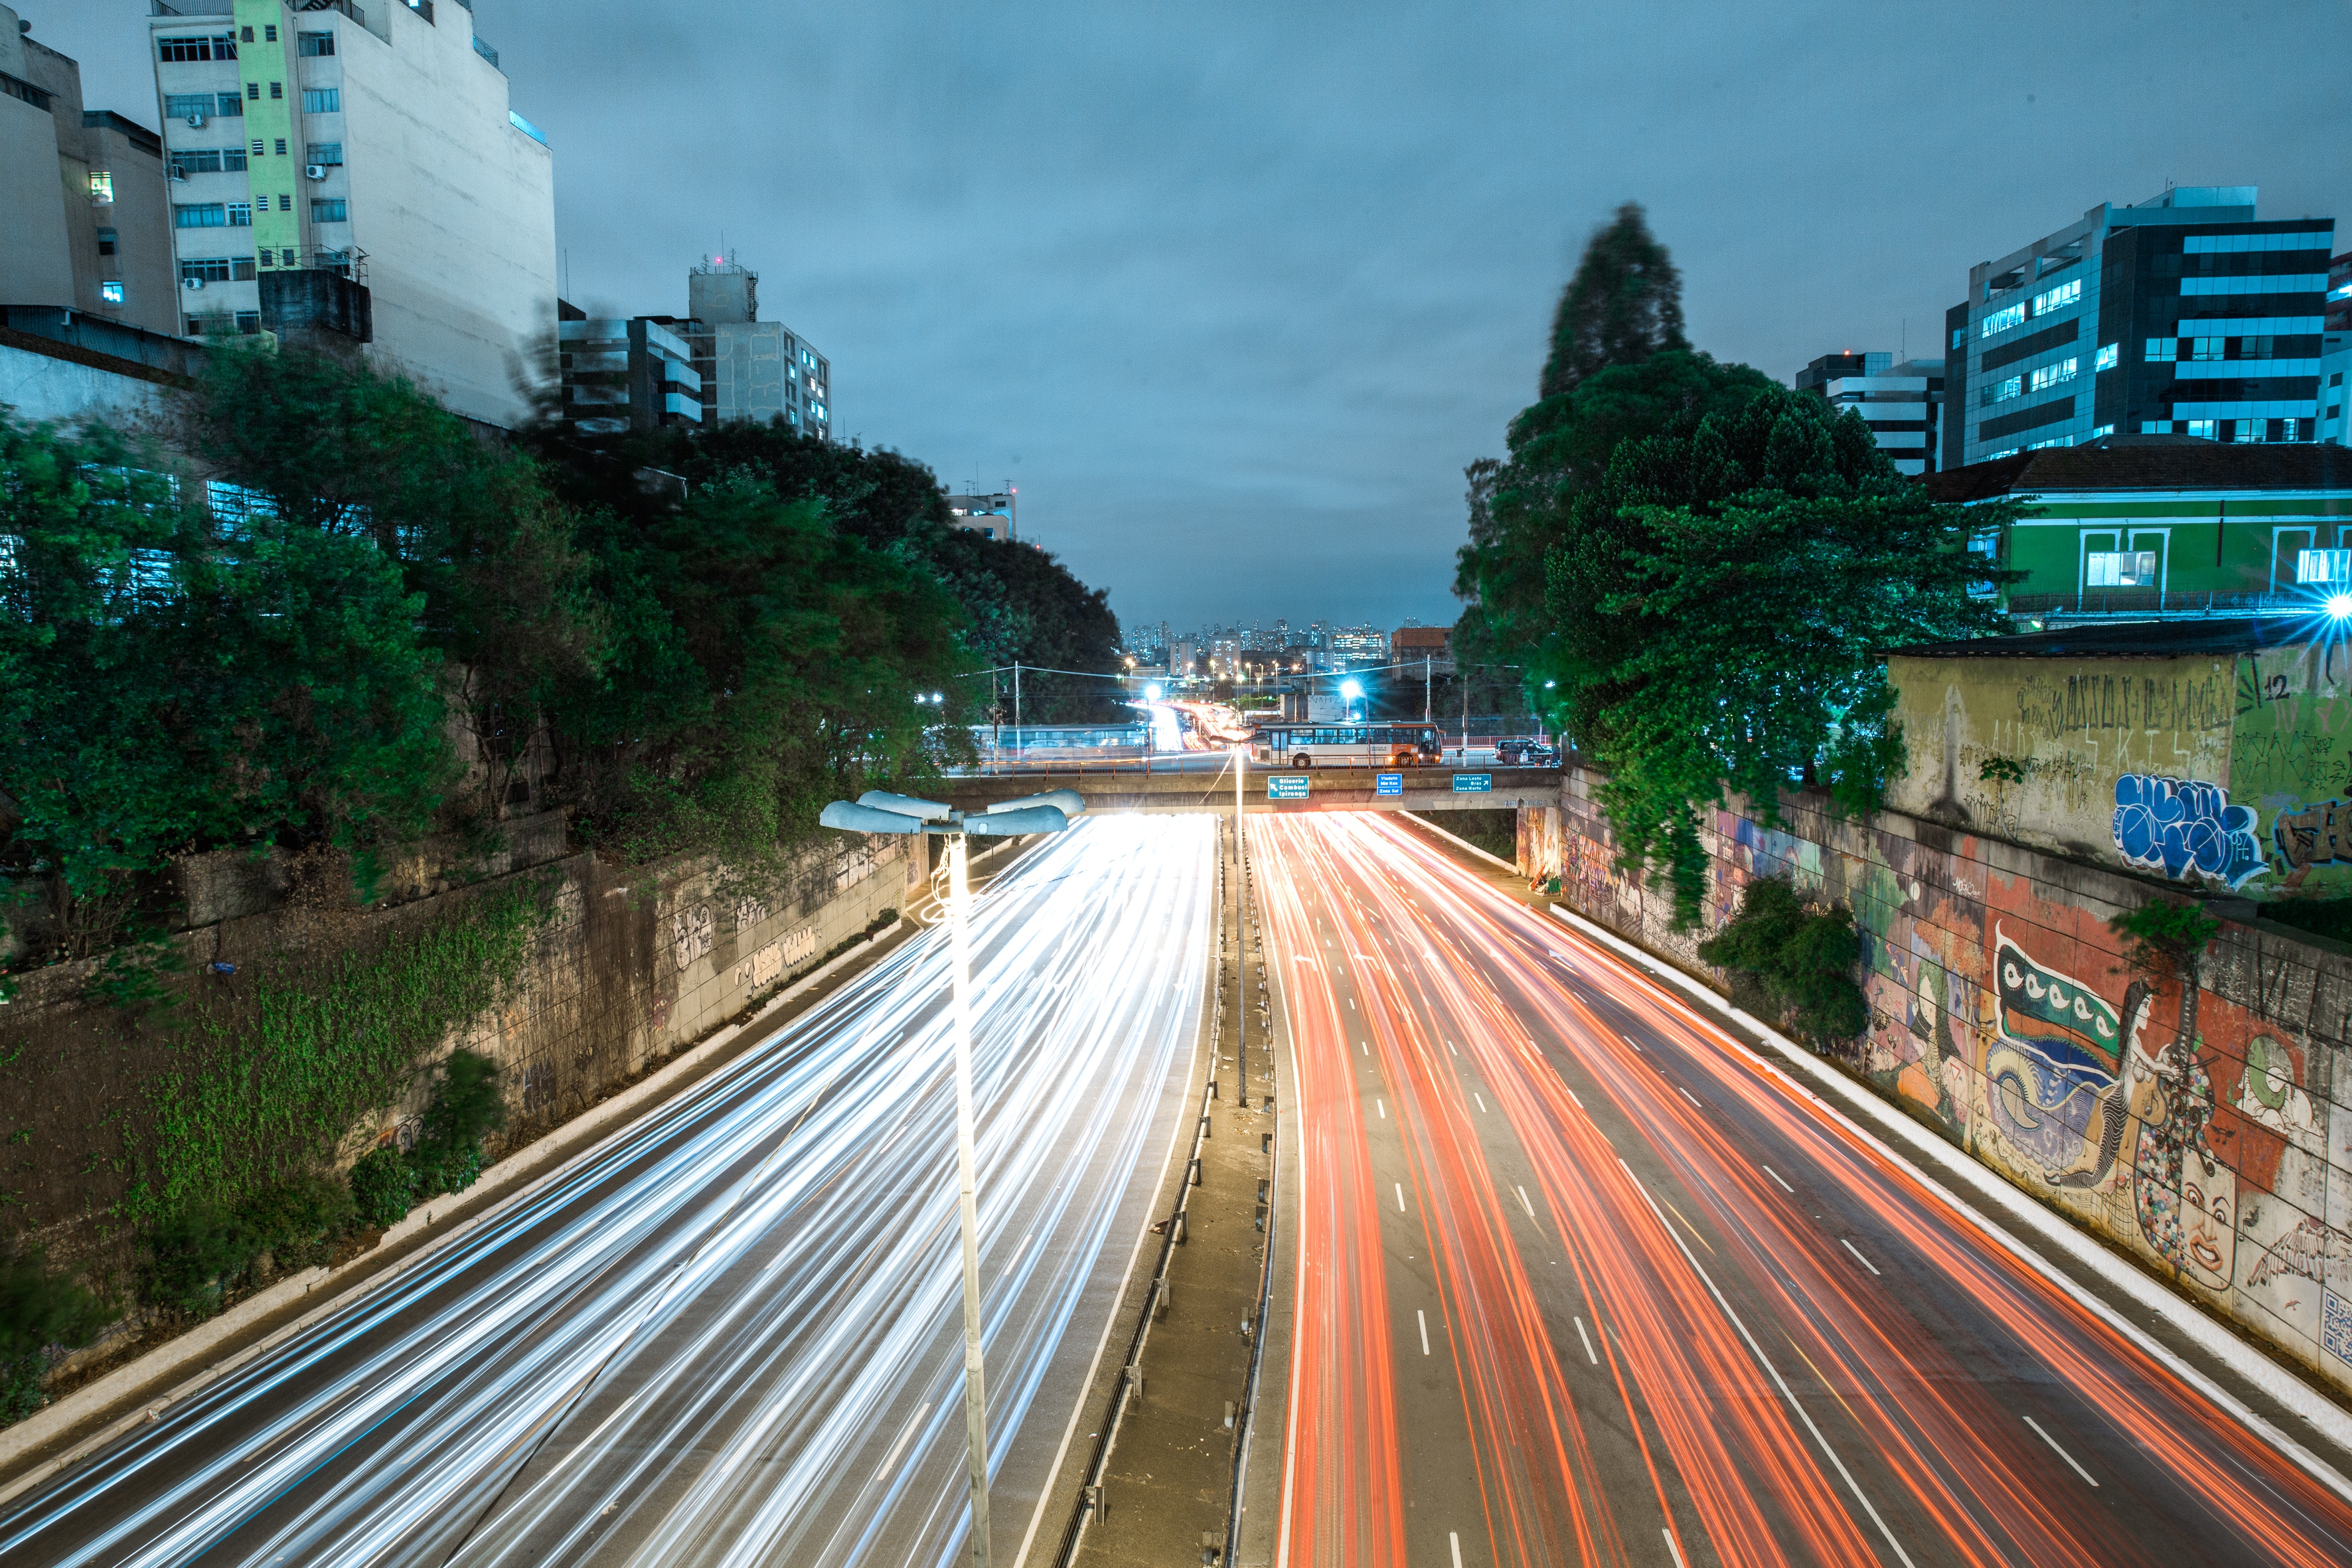
road, highway, urban area, freeway, metropolitan area, transport, thoroughfare, infrastructure, lane, city, mode of transport, street, line, tree, architecture, sky, bridge, road surface, nonbuilding structure, metropolis, traffic, asphalt, night, cityscape, plant, overpass, vehicle